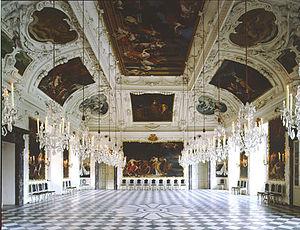
Le château d’Eggenberg est le plus grand château de la province autrichienne de Styrie dont la capitale est Graz. Il fut érigé en 1625 comme bâtiment de représentant.